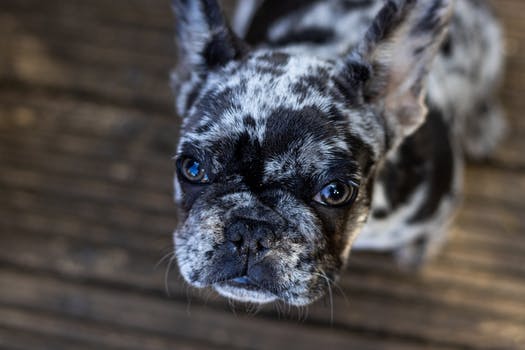
Label: No Watermark